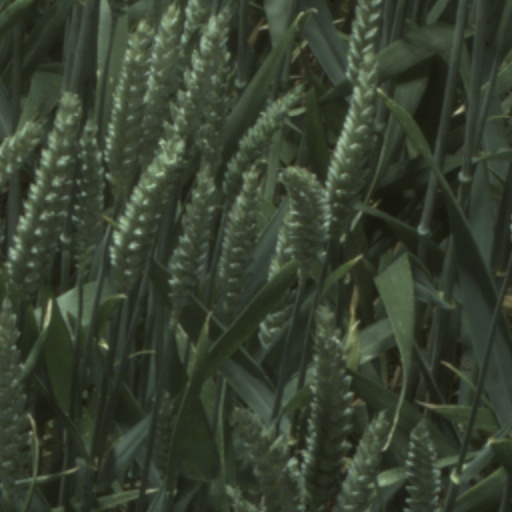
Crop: wheat